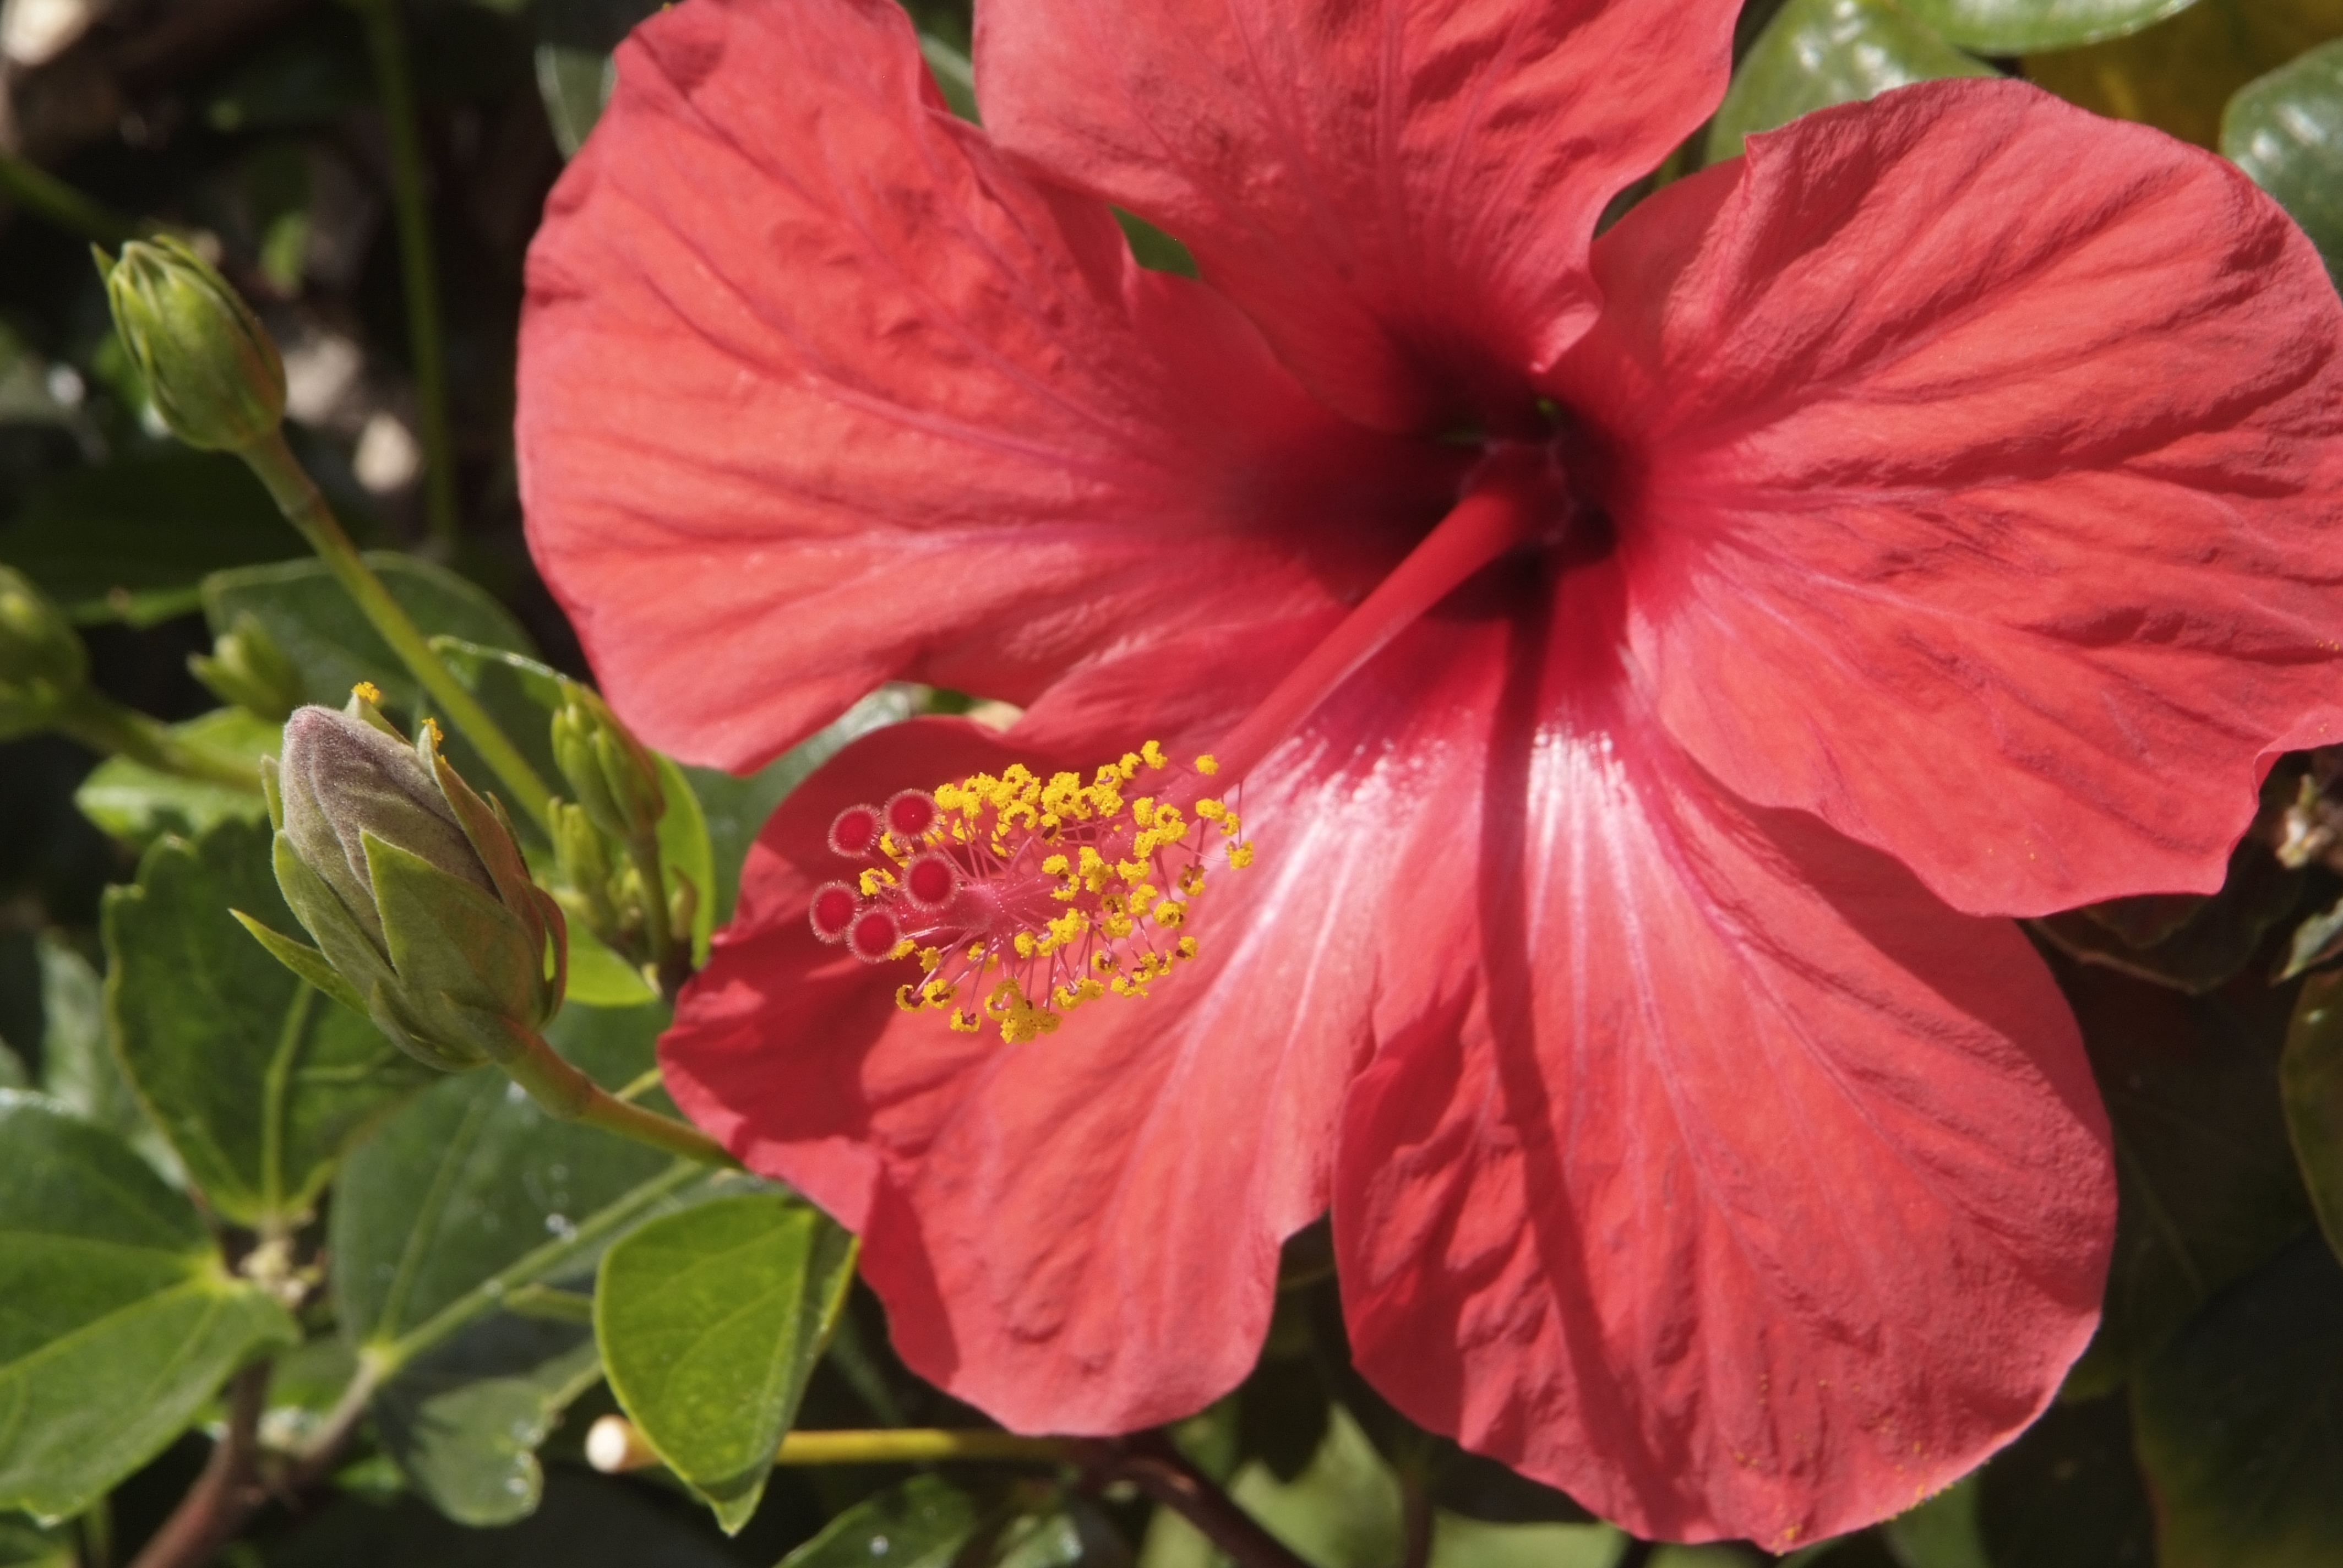
blossom, plant, flower, petal, bloom, close, flora, shrub, hibiscus, malvales, flowering plant, spring greetings, china rose, chinese hibiscus, land plant, mallow family